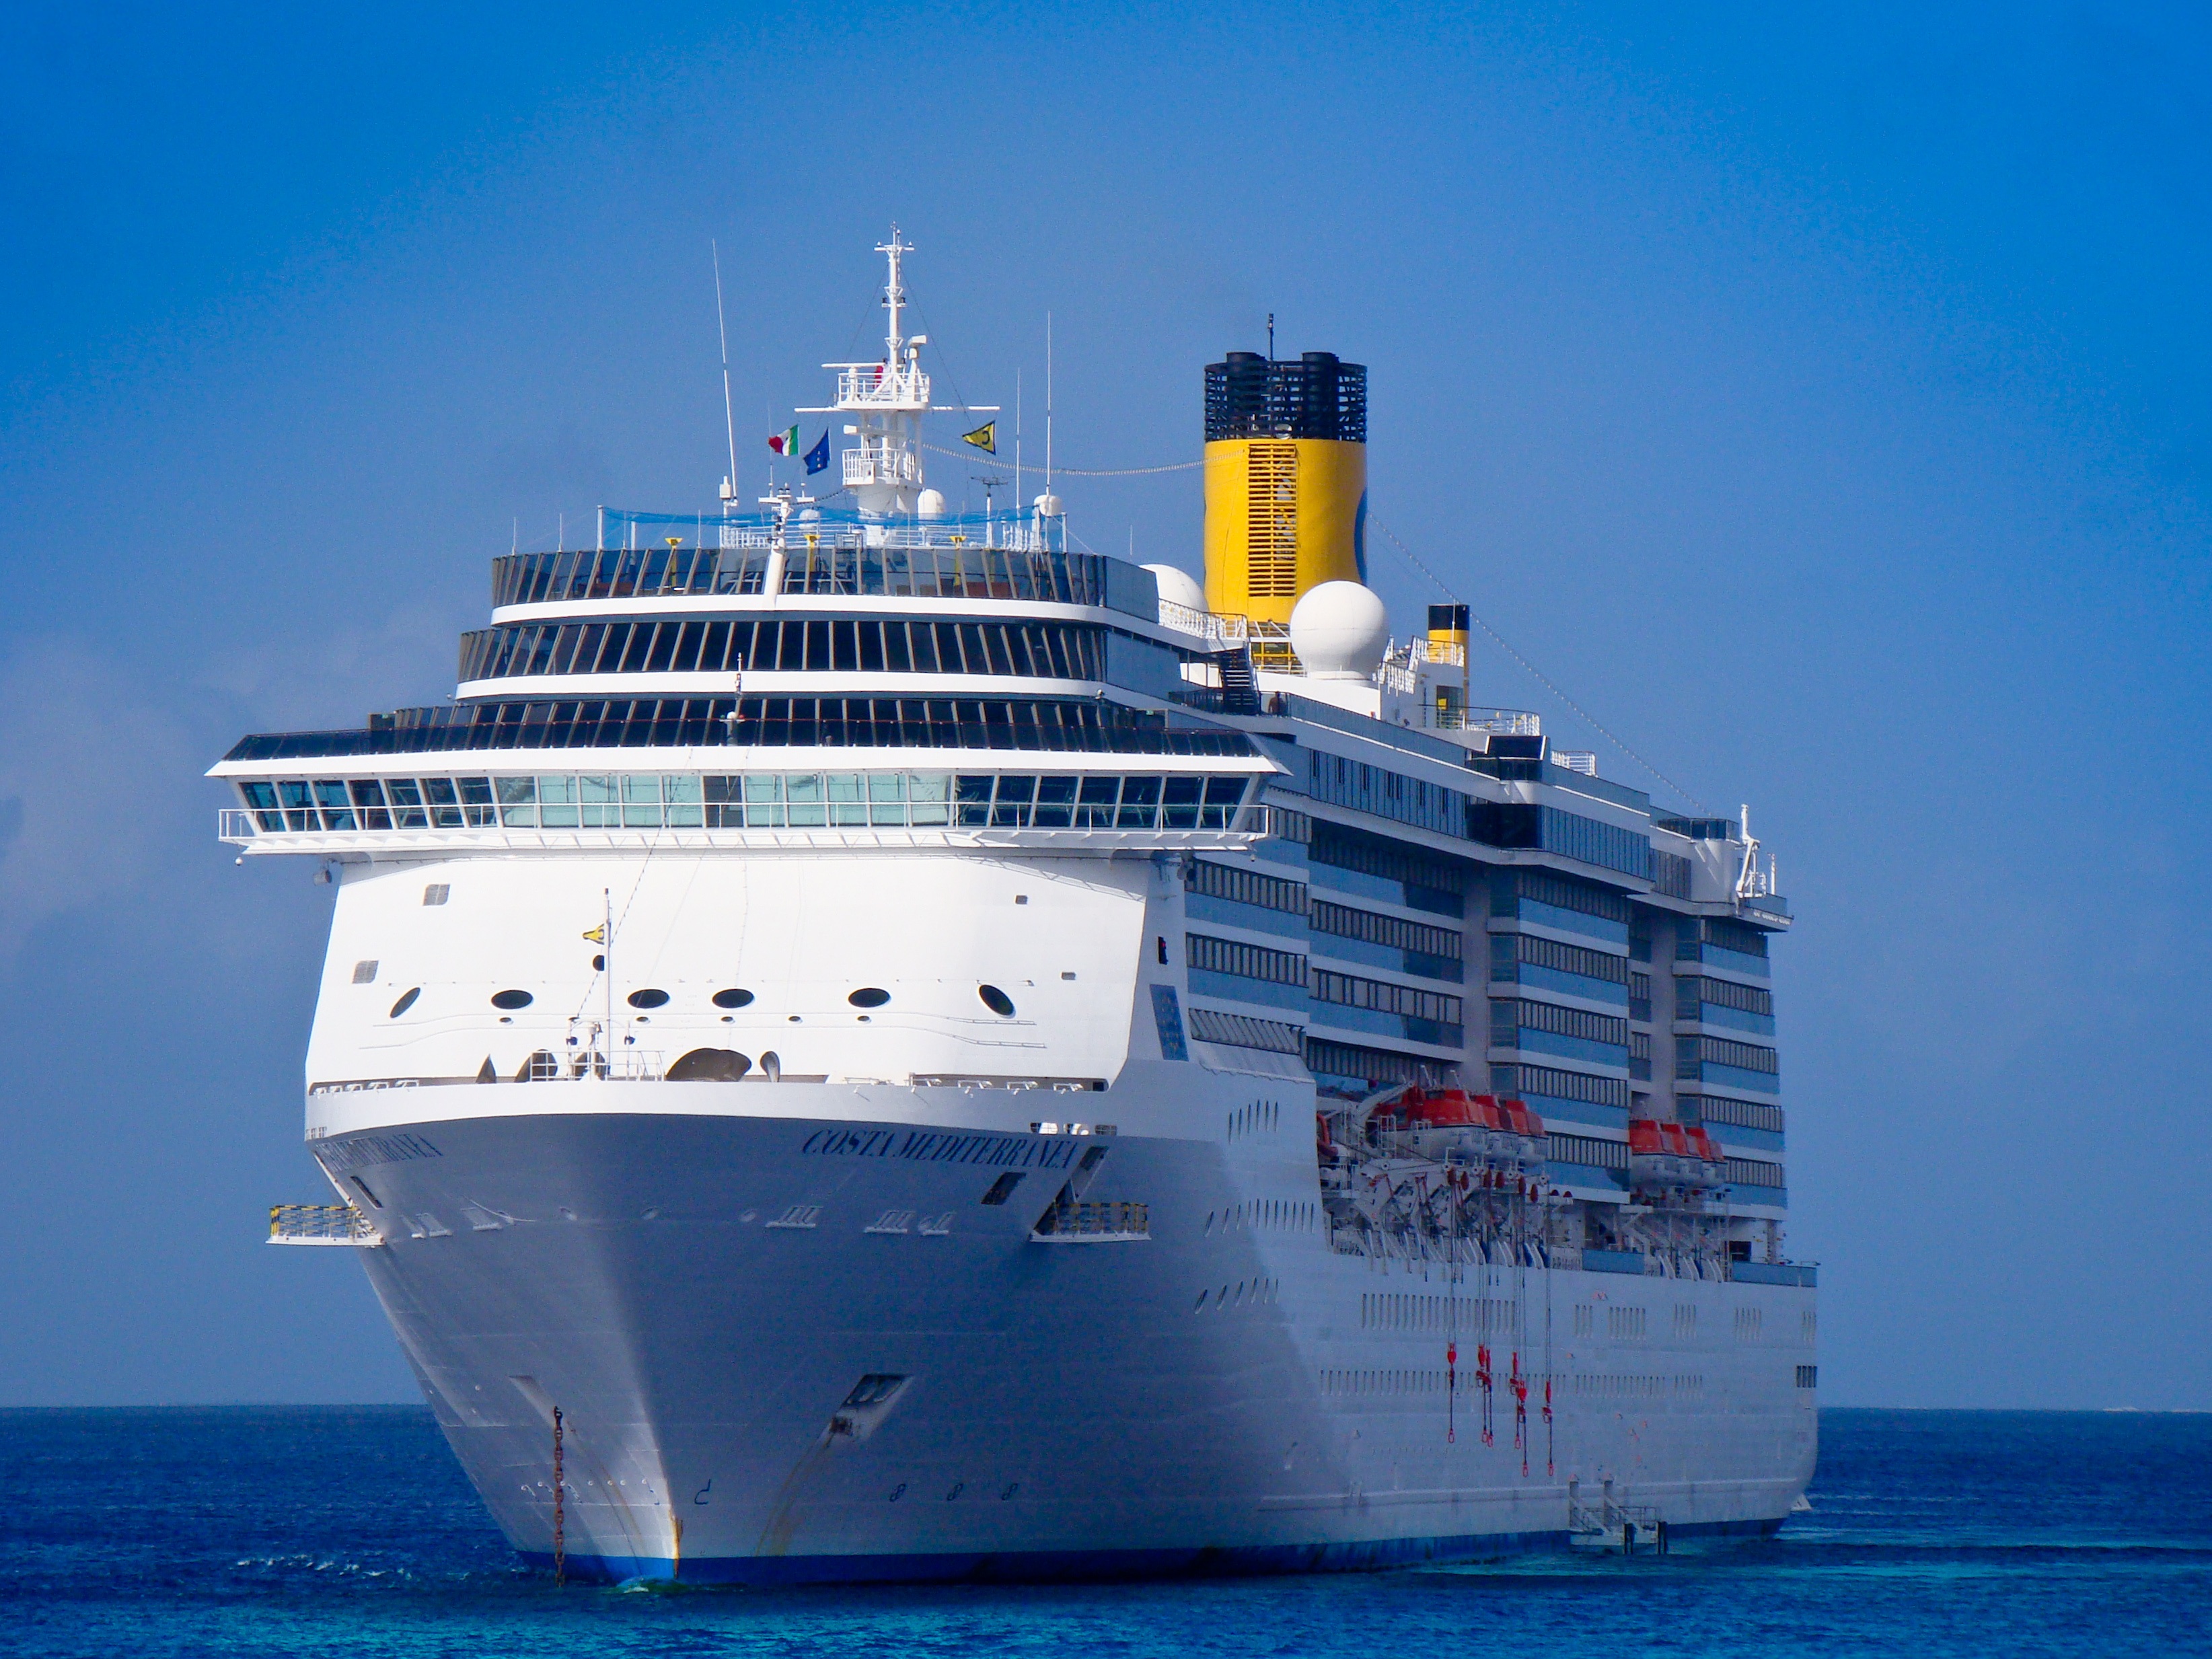
sea, ocean, ship, vehicle, holiday, island, blue, cargo ship, cruise, ferry, mexico, channel, caribbean, watercraft, cruise ship, container ship, motor ship, passenger ship, cozumel, caribbean sea, freight transport, ocean liner